Entertainment

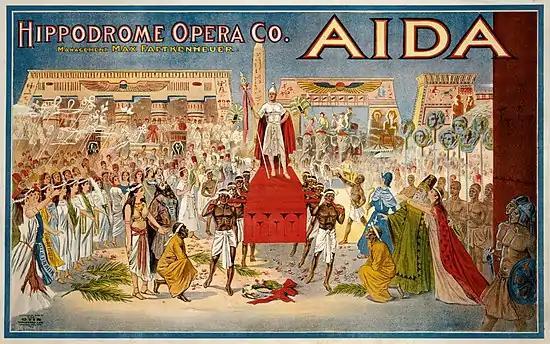
Poster for a 1908 production of Verdi's 1871 opera "Aida", performed by the Hippodrome Opera Company of Cleveland, Ohio

Audiences generally show their appreciation of an entertaining performance with applause. However, all performers run the risk of failing to hold their audience's attention and thus, failing to entertain. Audience dissatisfaction is often brutally honest and direct.